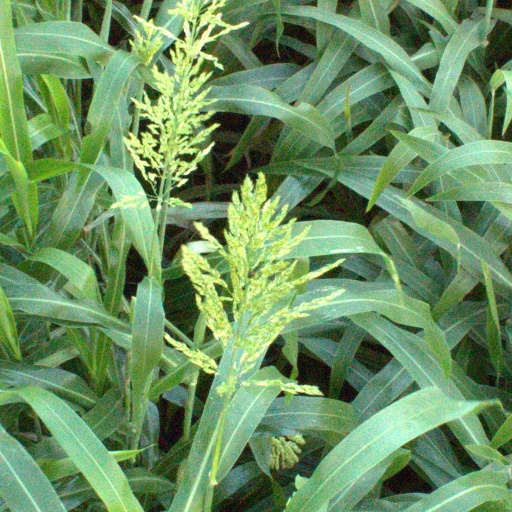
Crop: sorghum